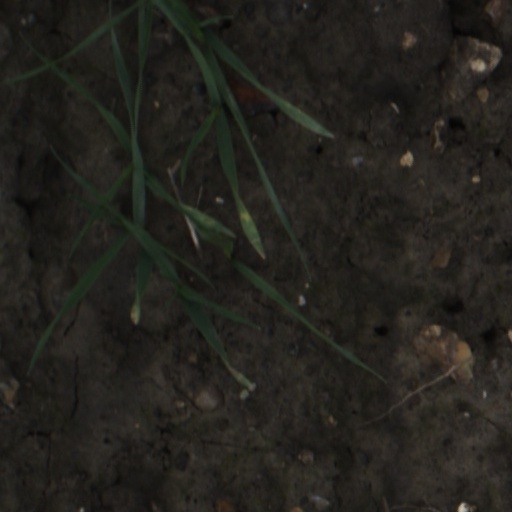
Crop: wheat